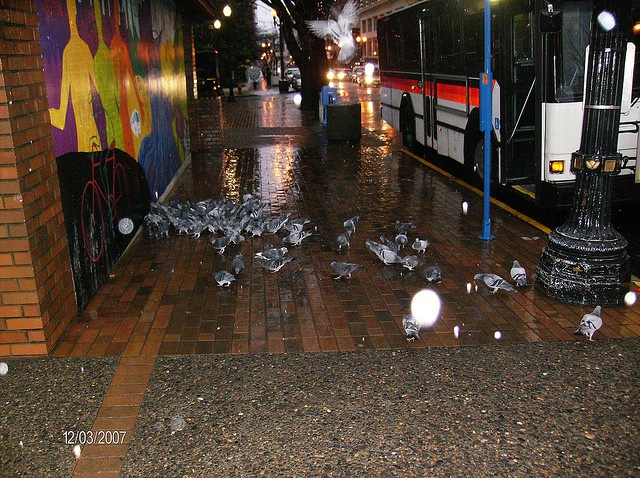
A bunch of birds on a wet area by a big bus.
A bunch of pigeons on the ground looking for some food.
A bunch of pigeons eating on the ground by a bus.
a brick pathway that has some birds walking on it
The horde of pigeons take advantage of the crumbs left by pedestrians.